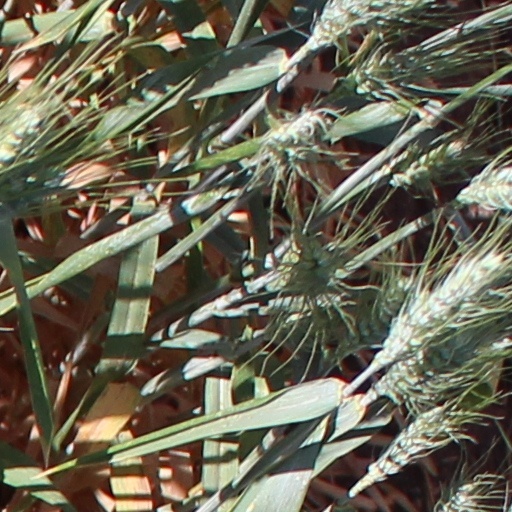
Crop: wheat